Light rail in Auckland

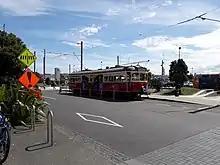
A heritage tram in the Wynard Quarter

But Auckland mayor Wayne Brown contended that the project could be built at a fraction of the cost of previous options, citing overseas projects such as the light rail network in the French city of Angers which cost just $53 million per kilometre, against the $375 million which he described as being the current cheapest option for the route.